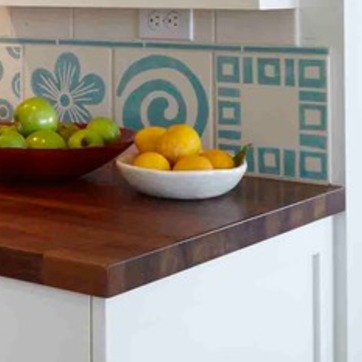
Material: ceramic